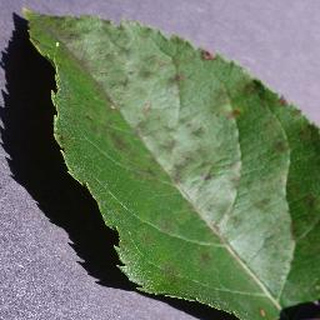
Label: apple_apple_scab